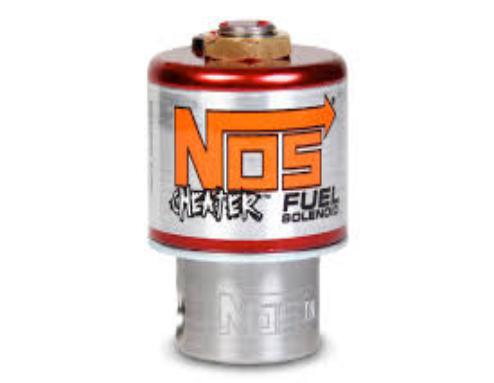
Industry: Others